Iriomote cat

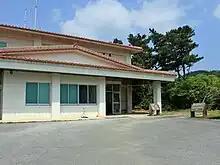
Iriomote Wildlife Conservation Centre

Iriomote cats are carnivorous and prey on various mammals, birds, reptiles, amphibians, fish, and crustaceans. They typically ingest of food a day. Other wild cats primarily hunt small mammals, such as rodents and rabbits, but because there are no other carnivores to compete with the Iriomote cat on the island, there is no need for them to isolate themselves from the various habitats and food sources that are available. Thus, their diet is quite varied.